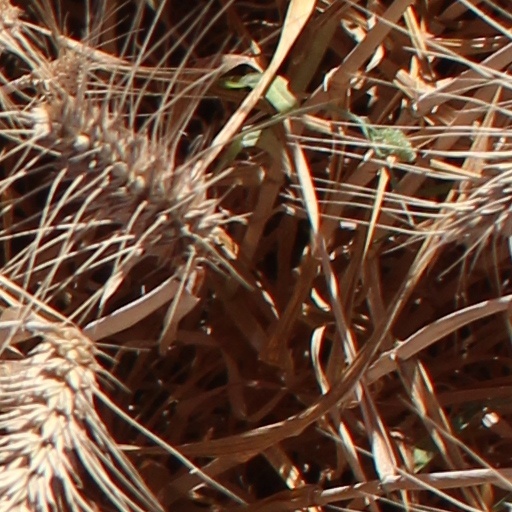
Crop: wheat